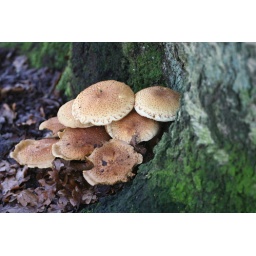
Fungus at the base of a tree in the woods at Kingsley.